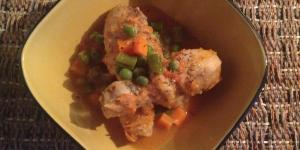
estofado de pollo con verduras